The Defense Rests

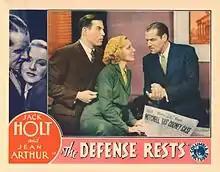
Lobby card

The Defense Rests (or "Take the Witness") is a 1934 American film directed by Lambert Hillyer and starring Jack Holt, Jean Arthur, and Nat Pendleton. The movie was produced in May 1934 and released on 15 July 1934.